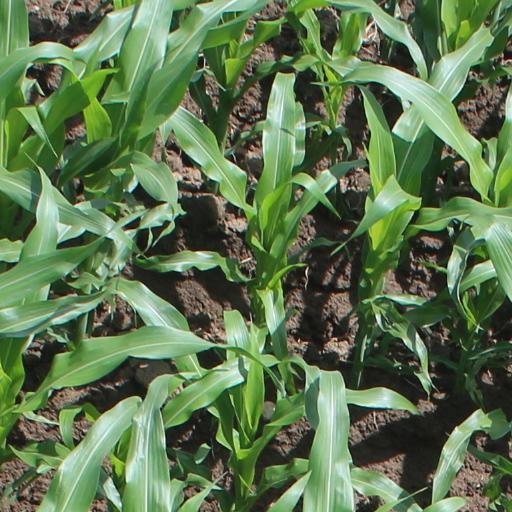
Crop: maize; corn